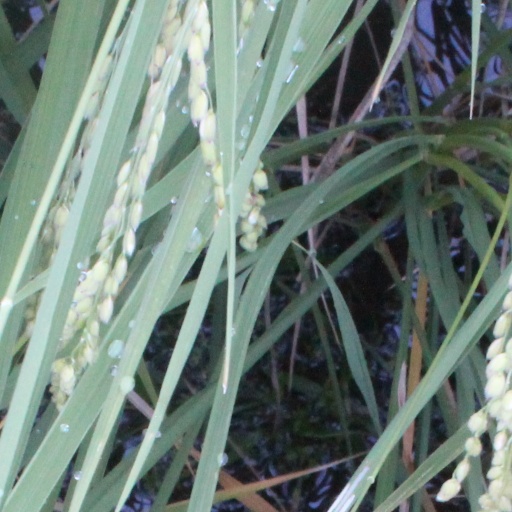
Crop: rice